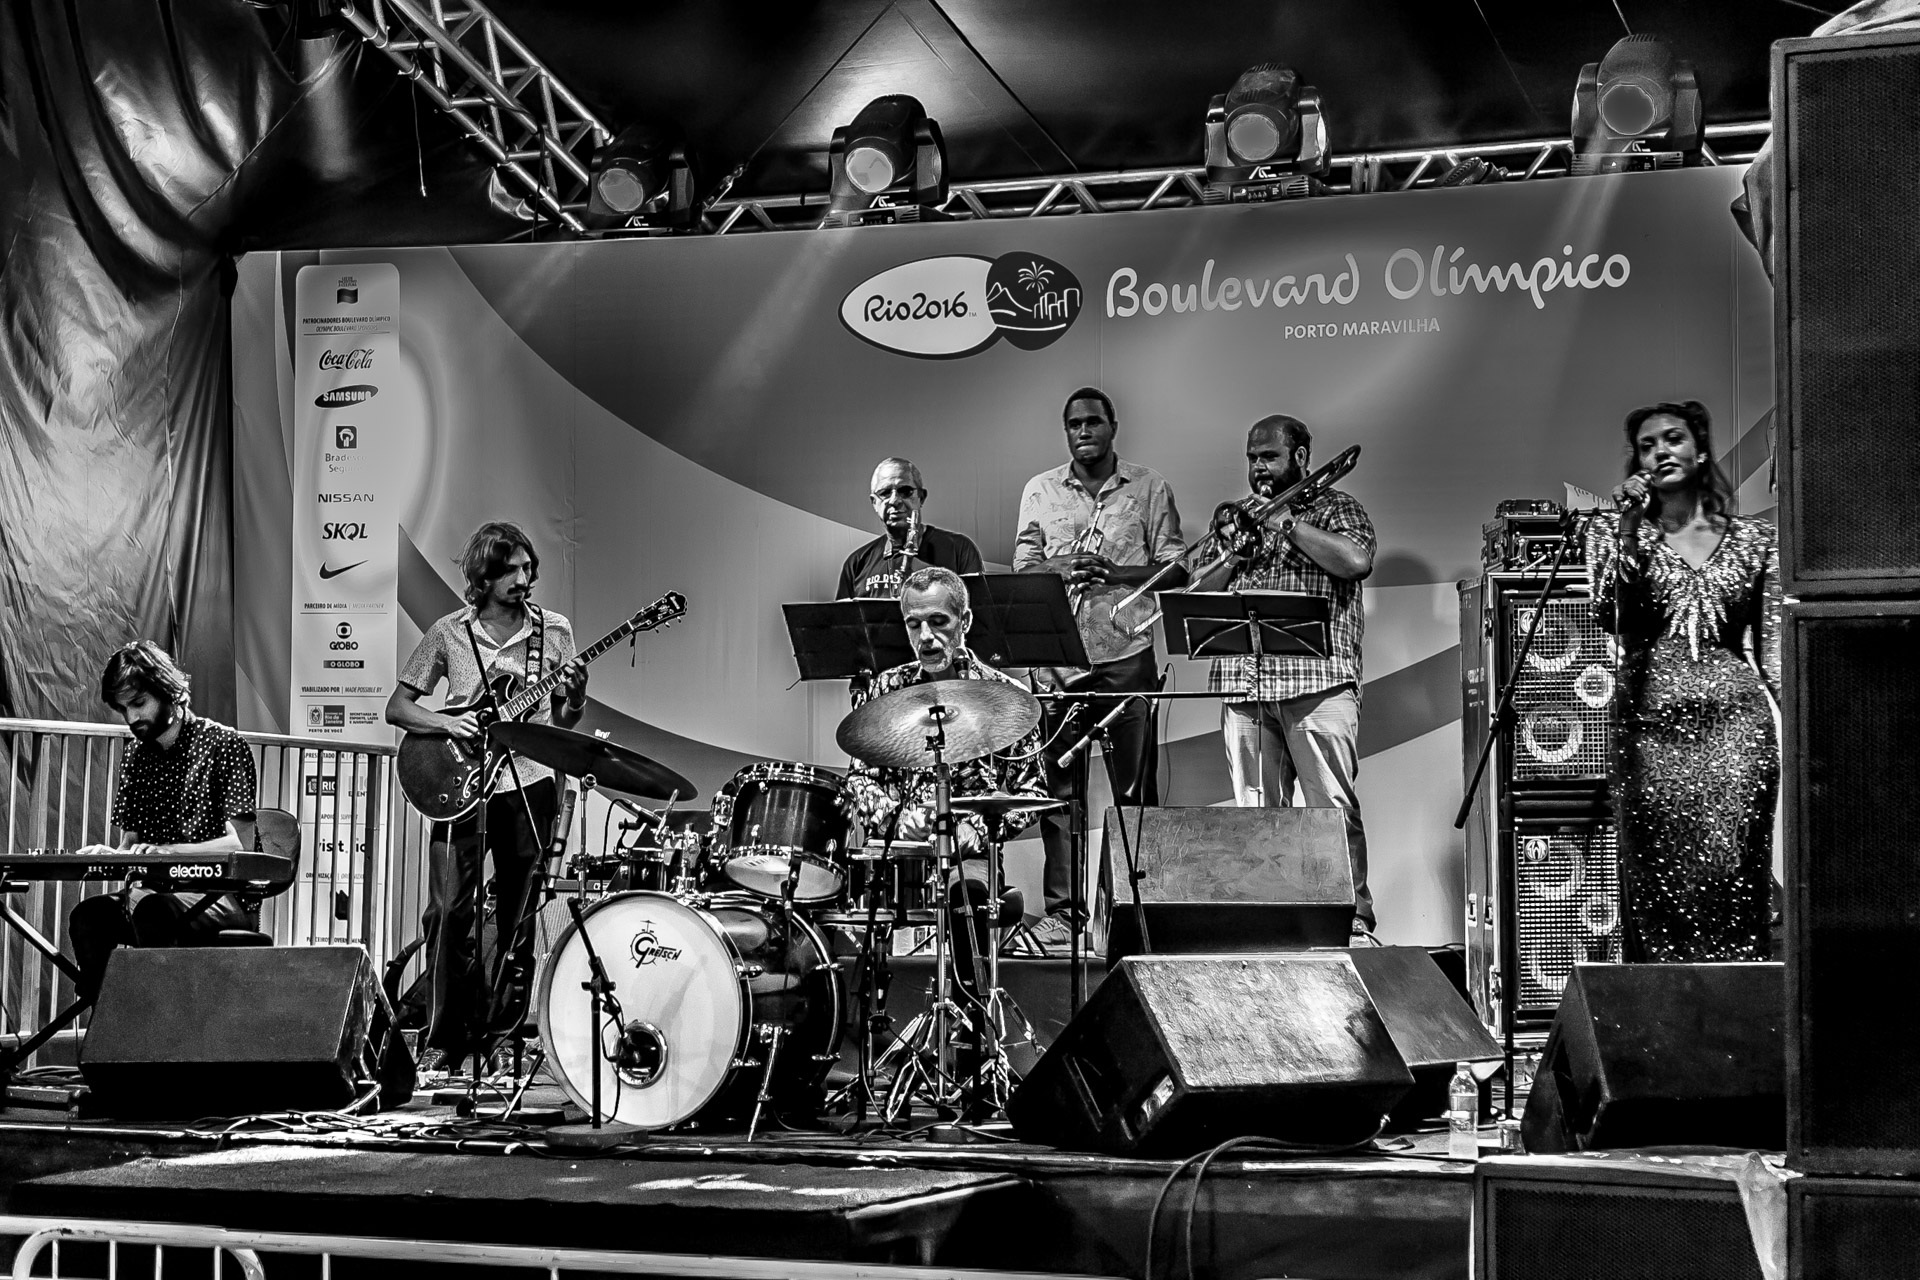
music, black and white, city, urban, concert, boulevard, musician, black, monochrome, drum, 2016, stage, jazz, performance, photograph, rio, drums, drummer, brazil, olympic, entertainment, monochrome photography